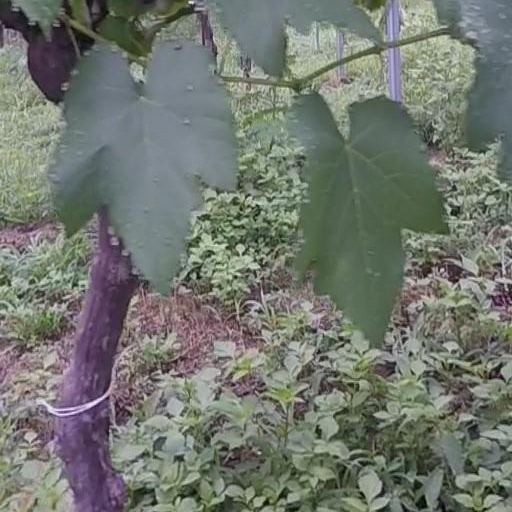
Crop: grape